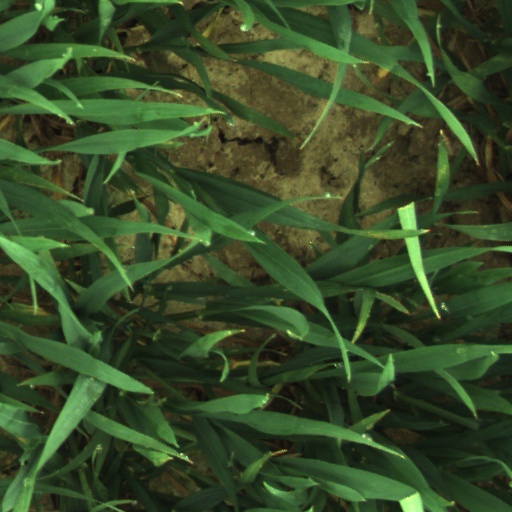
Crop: wheat